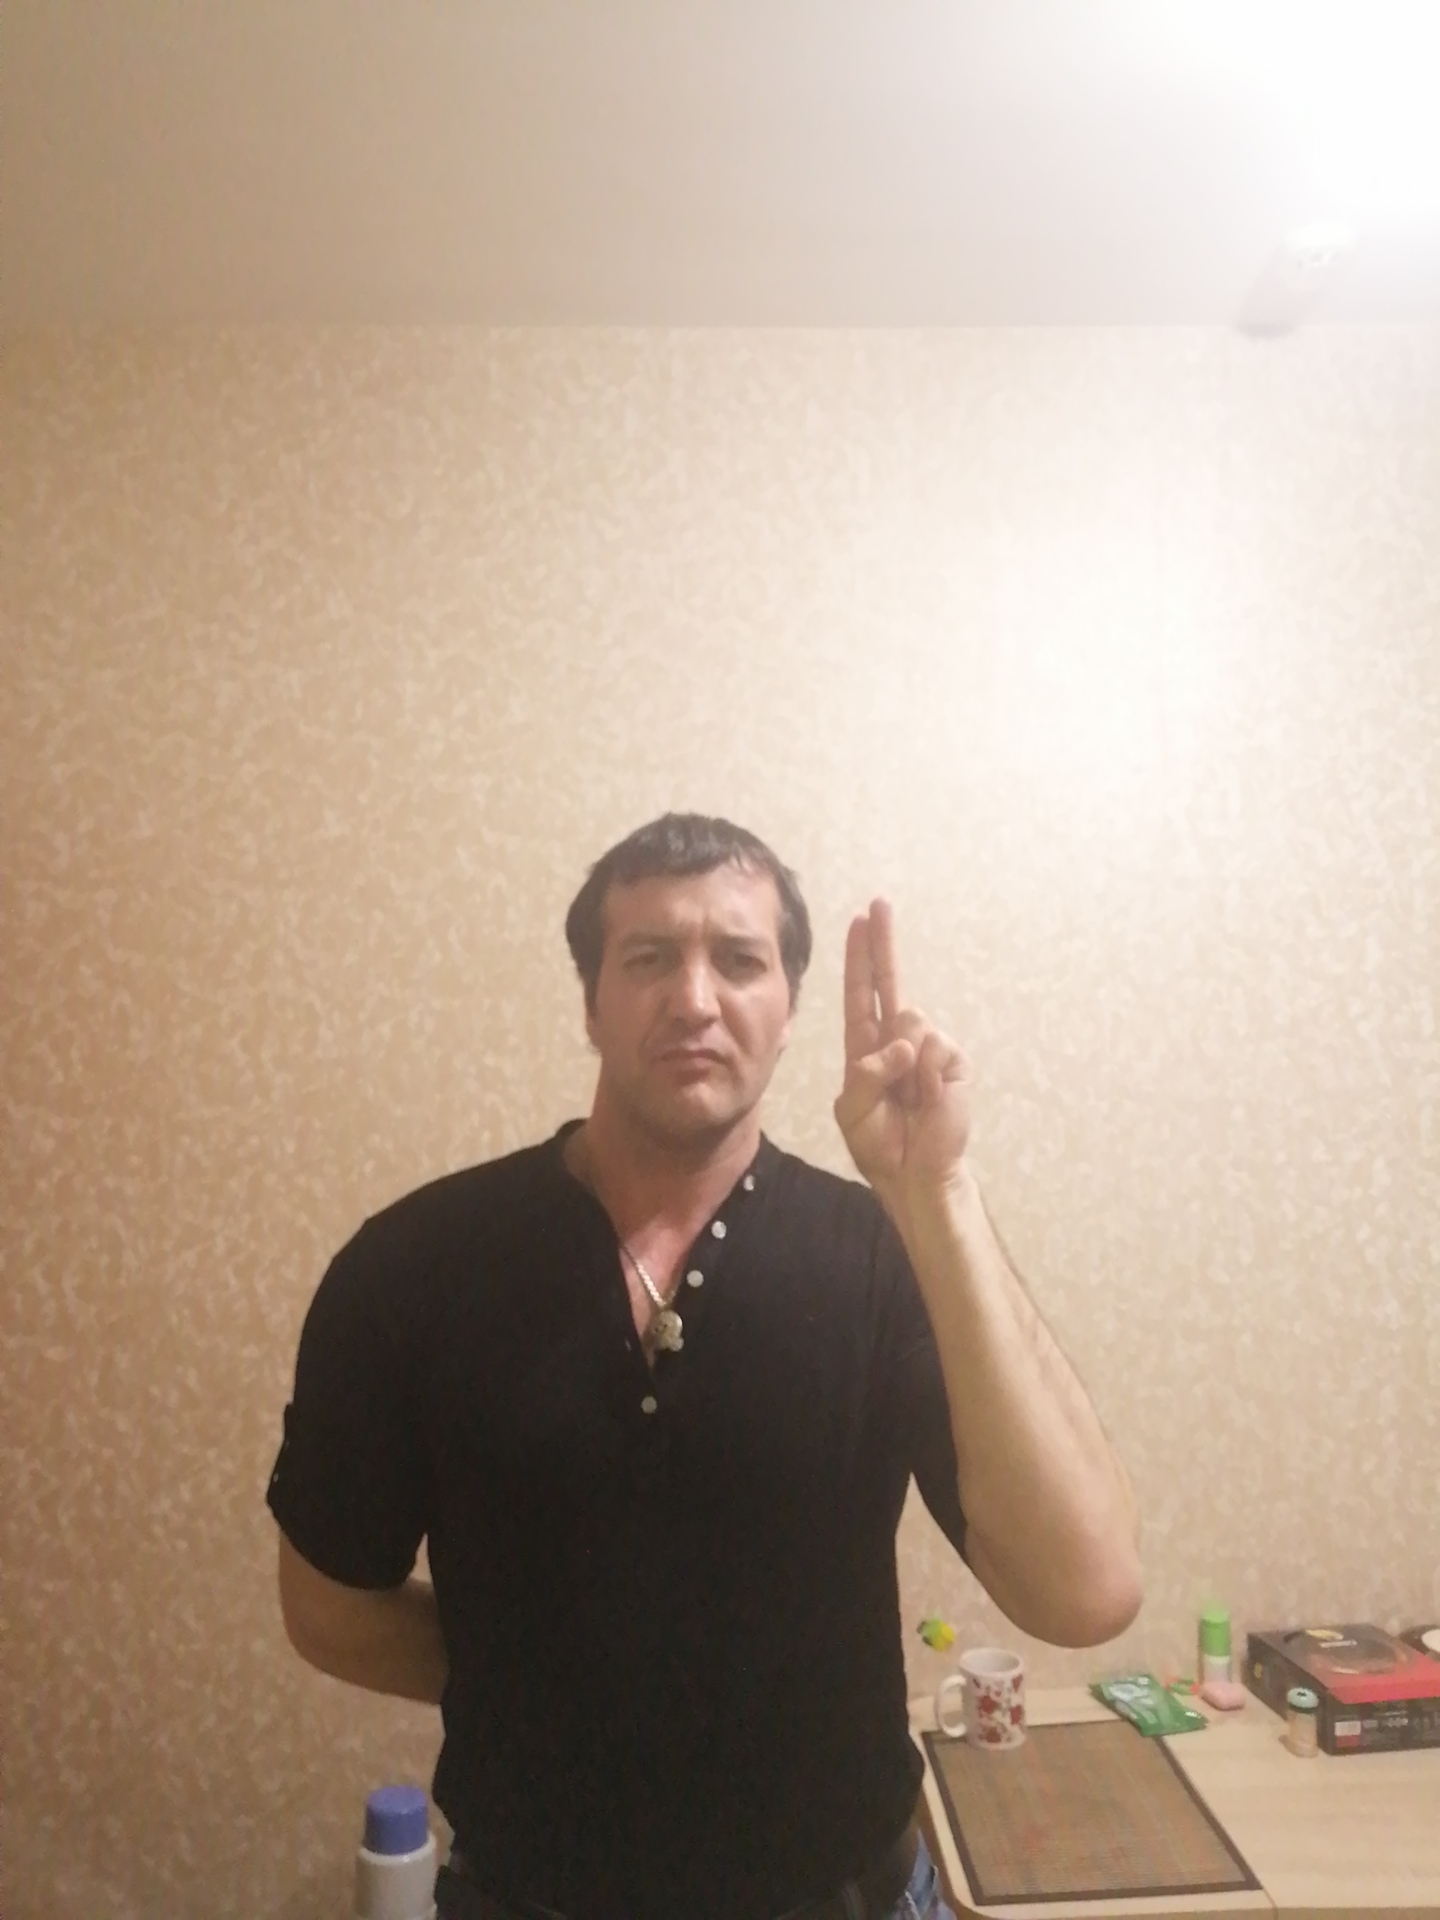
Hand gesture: two_up